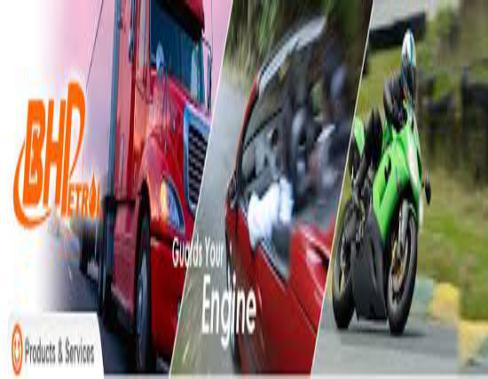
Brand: bhpetrol
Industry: Transportation